Cambridge Camden Society

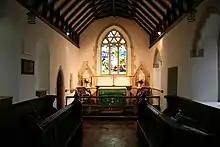
A typical restored chancel in a small parish church – St Mary's Church, Mortehoe

In the end, the Cambridge Camden Society's accomplishments were so pervasive that they have often been taken for granted. Historian James F. White states that "even buildings built in contemporary styles, with few exceptions, use the liturgical arrangement developed over a century ago by the Cambridge Camden Society. Here, many have felt, is the 'correct' way of building churches, and thousands of parishes all over have adapted their worship to fit this variety of building." Pews bought by money have vanished entirely thanks to the Society's campaign and chancels have been a normal feature in Neo-Medieval churches since the 1860s.